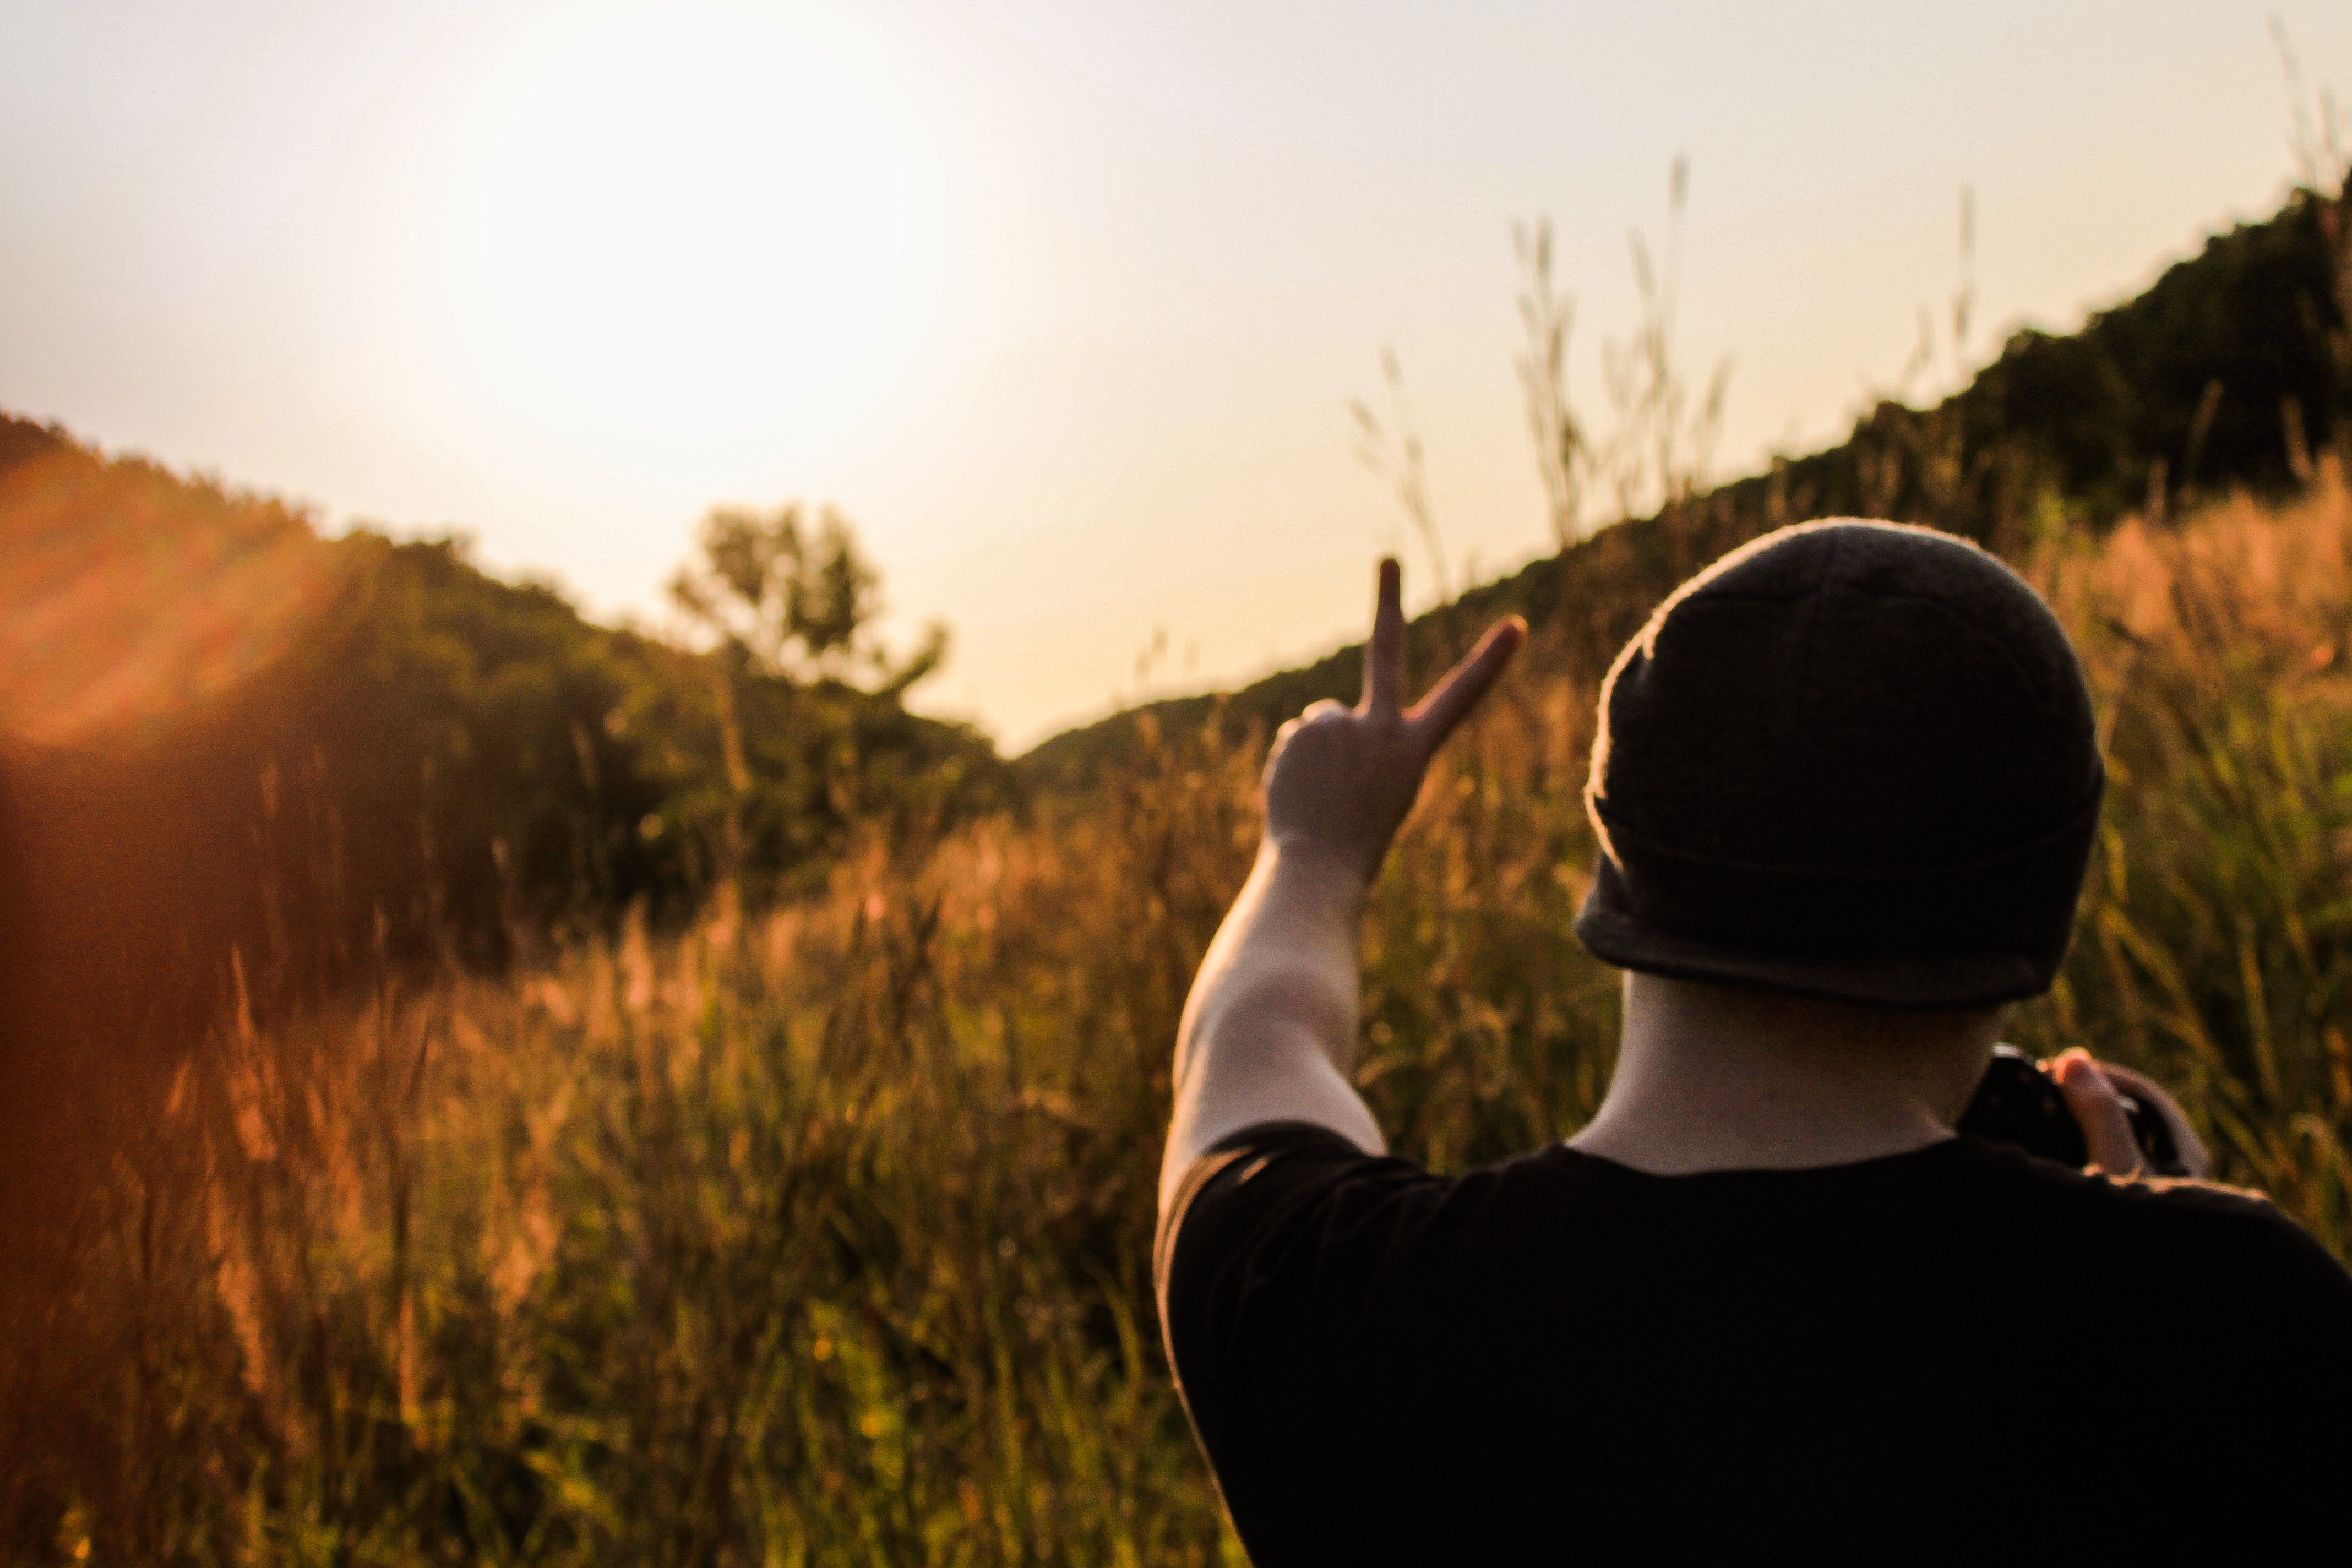
nature, grass, sunset, sunlight, morning, autumn